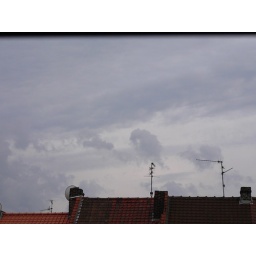
some clouds in the sky for tonight !maybe an ugly wet day tomorrow !